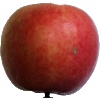
Label: Apple Crimson Snow 1